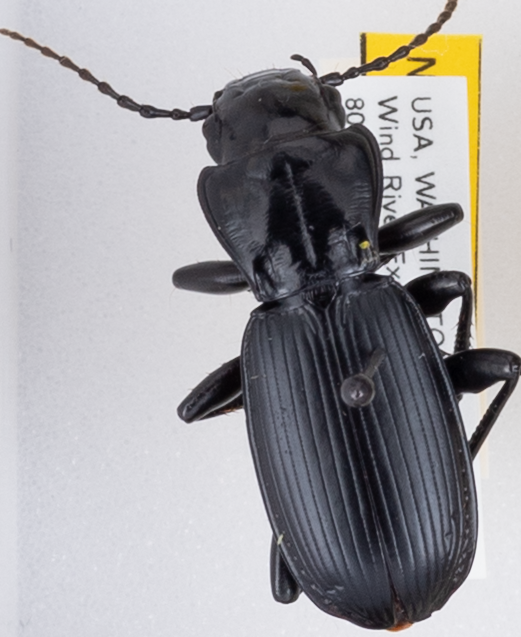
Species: Pterostichus lama
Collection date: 2020-08-04
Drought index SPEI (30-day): -1.258
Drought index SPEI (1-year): -0.8
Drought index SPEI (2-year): -2.09